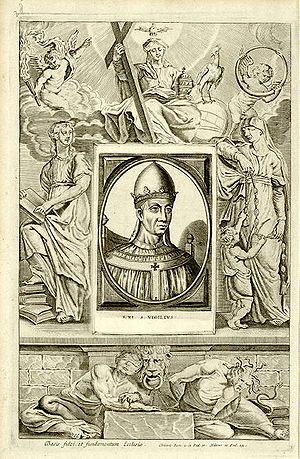
Pave Vigilius
Vigilius var pave fra 29. marts 537 til sin død 7. juni 555. Han betragtes som den første byzantinske pave.